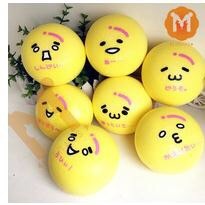
Label: trash